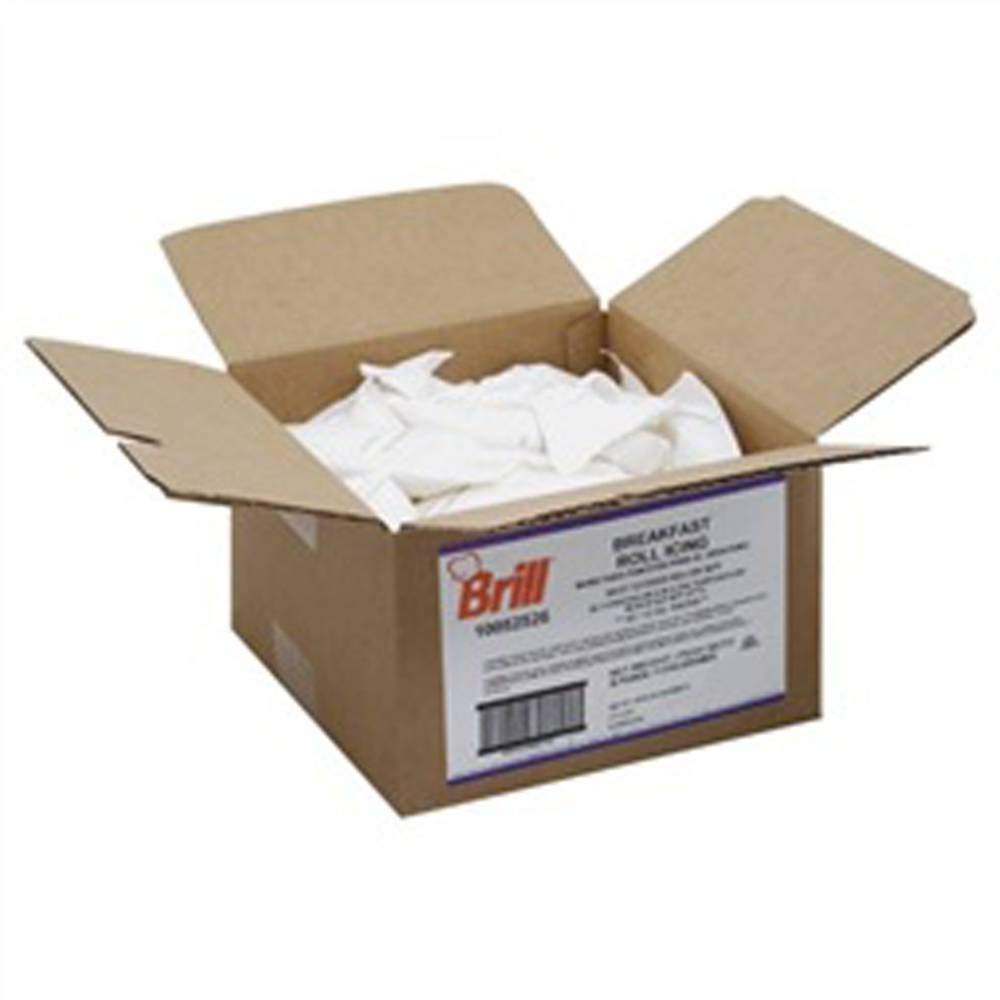
Item Name: HC Brill Ready To Use Breakfast Roll Icing, 13 Ounce - 32 per case.
Value: 32.0
Unit: Count

Price: 98.56